HardBall!

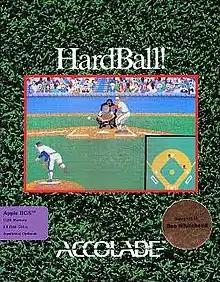

HardBall! is a baseball video game published by Accolade. Initially released for the Commodore 64 in 1985, it was ported to other computers over the next several years. A Sega Genesis cartridge was published in 1991. "HardBall!" was followed by "HardBall II", "HardBall III", "HardBall IV", "HardBall 5", and "HardBall 6".